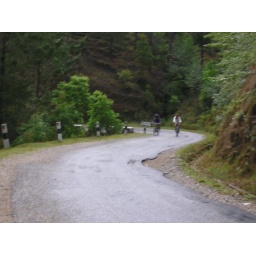
One of many hill climbs... Made worse by the state of the bikes we were riding!